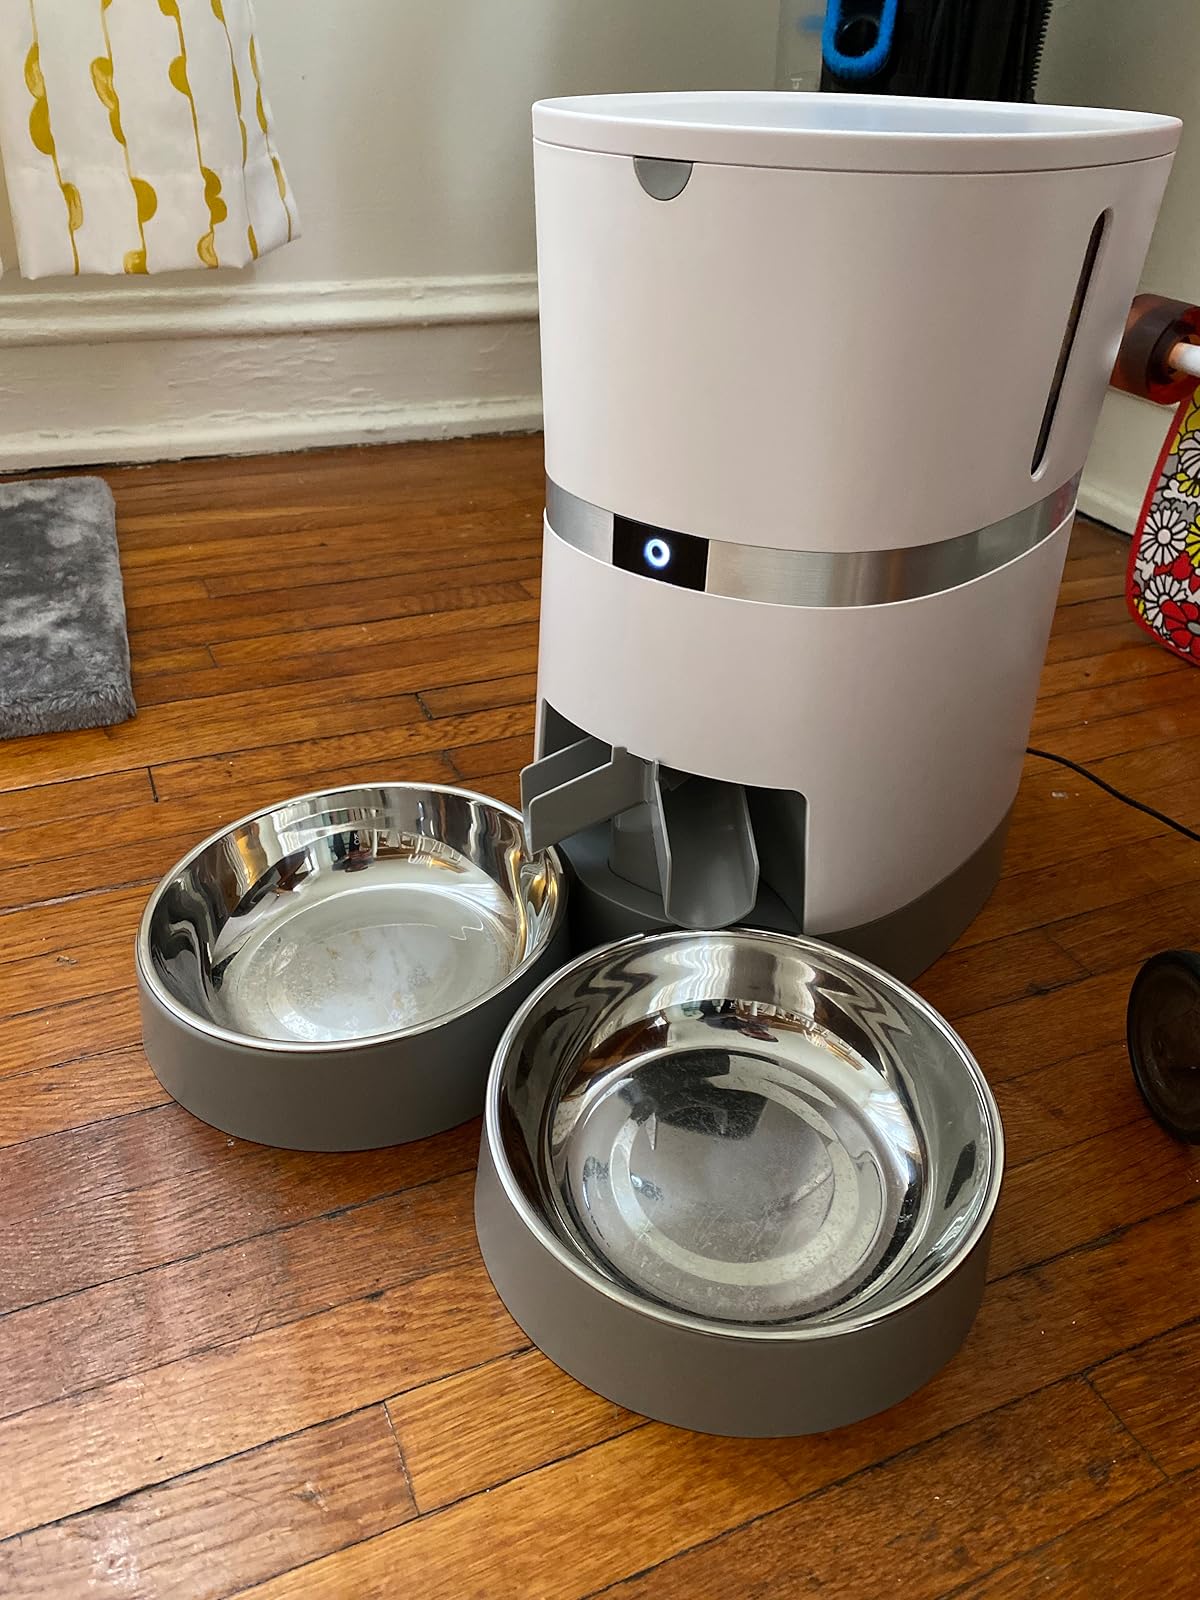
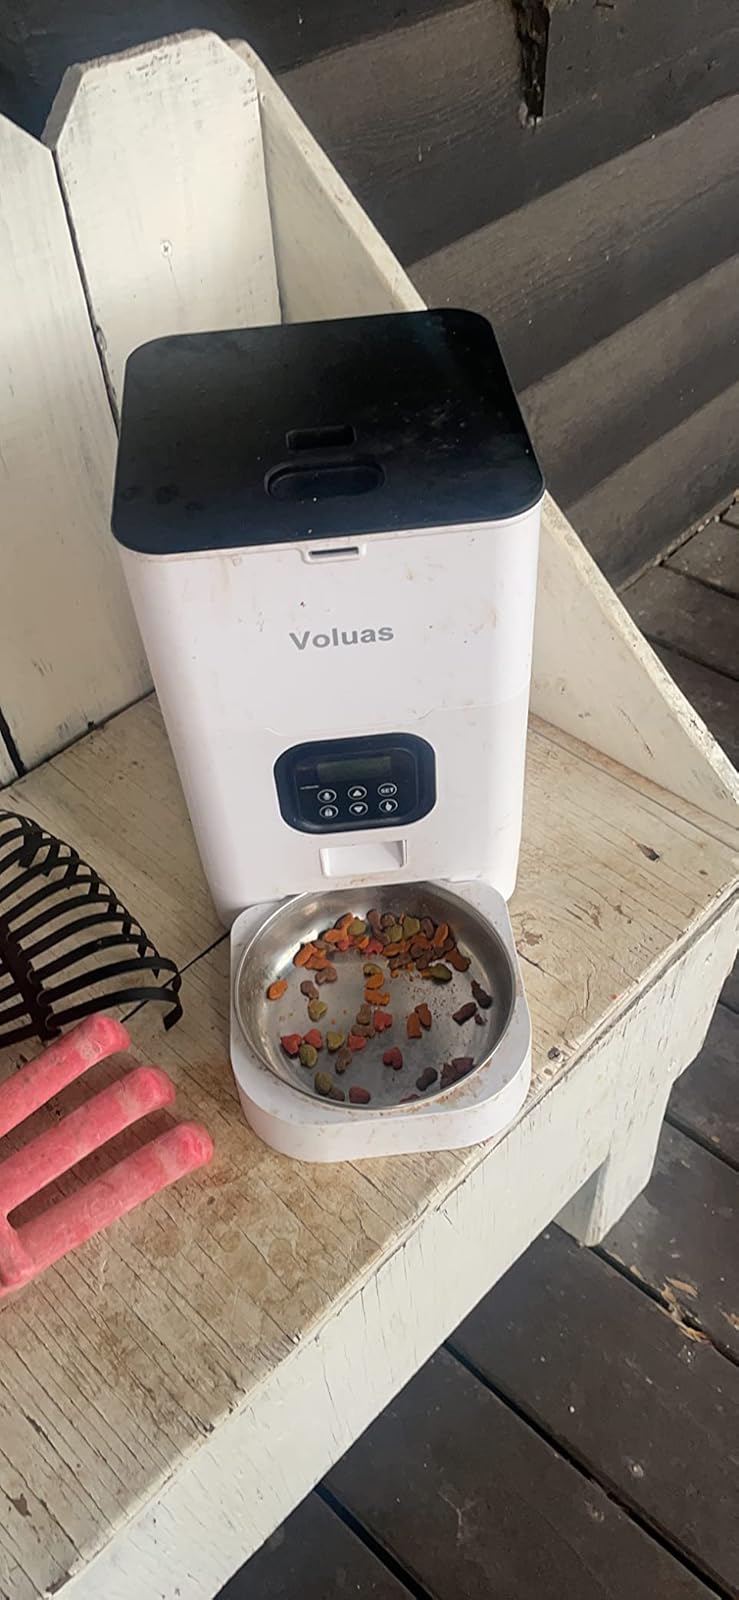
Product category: items_feeder
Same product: no